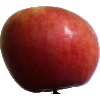
Label: apple_crimson_snow